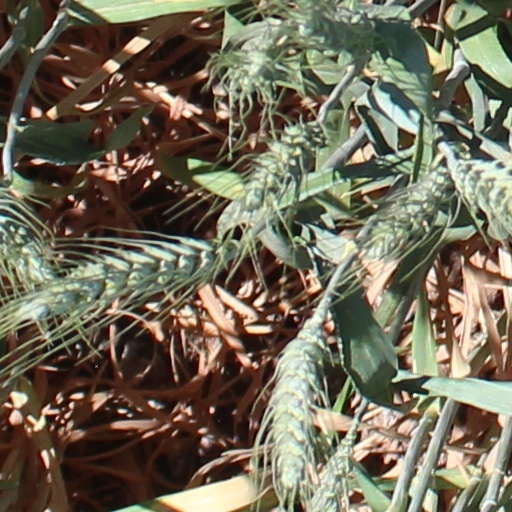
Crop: wheat